Pseudomonas sRNA P11

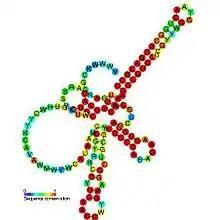
Predicted secondary structure and sequence conservation of P11

"Pseudomonas" sRNA P11 is a ncRNA that was predicted using bioinformatic tools in the genome of the opportunistic pathogen "Pseudomonas aeruginosa" and its expression verified by northern blot analysis. P11 is located between a putative threonine protein kinase and putative nitrate reductase and is conserved in several "Pseudomonas" species. P11 has a predicted Rho independent terminator at the 3′ end but the function of P11 is unknown.